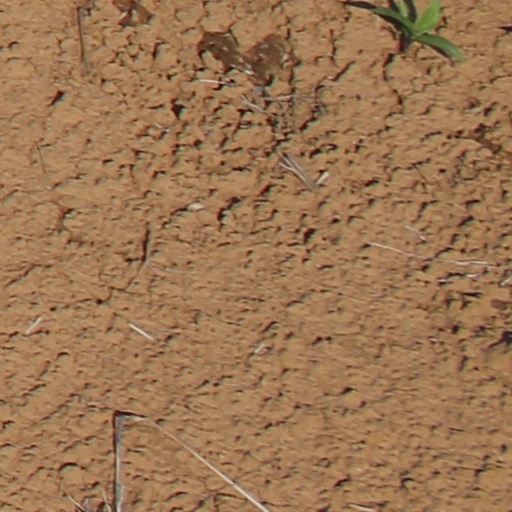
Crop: wheat